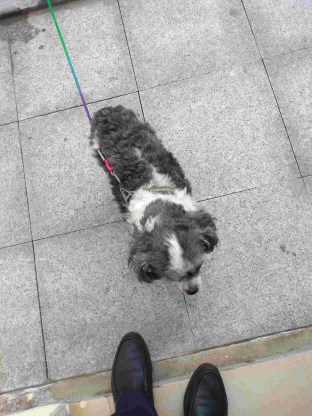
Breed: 7449-n000128-teddy